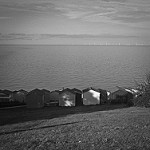
Label: B & W